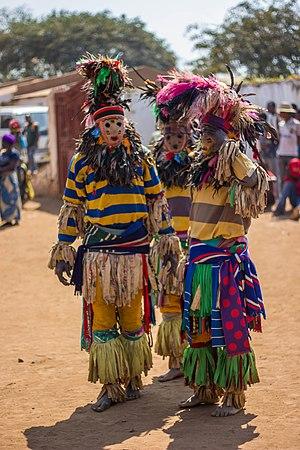
Le Gule Wamkulu est une danse rituelle des populations Chewa au Malawi, en Zambie et au Mozambique. C'est un culte des sociétés initiatiques masculines Nyau.